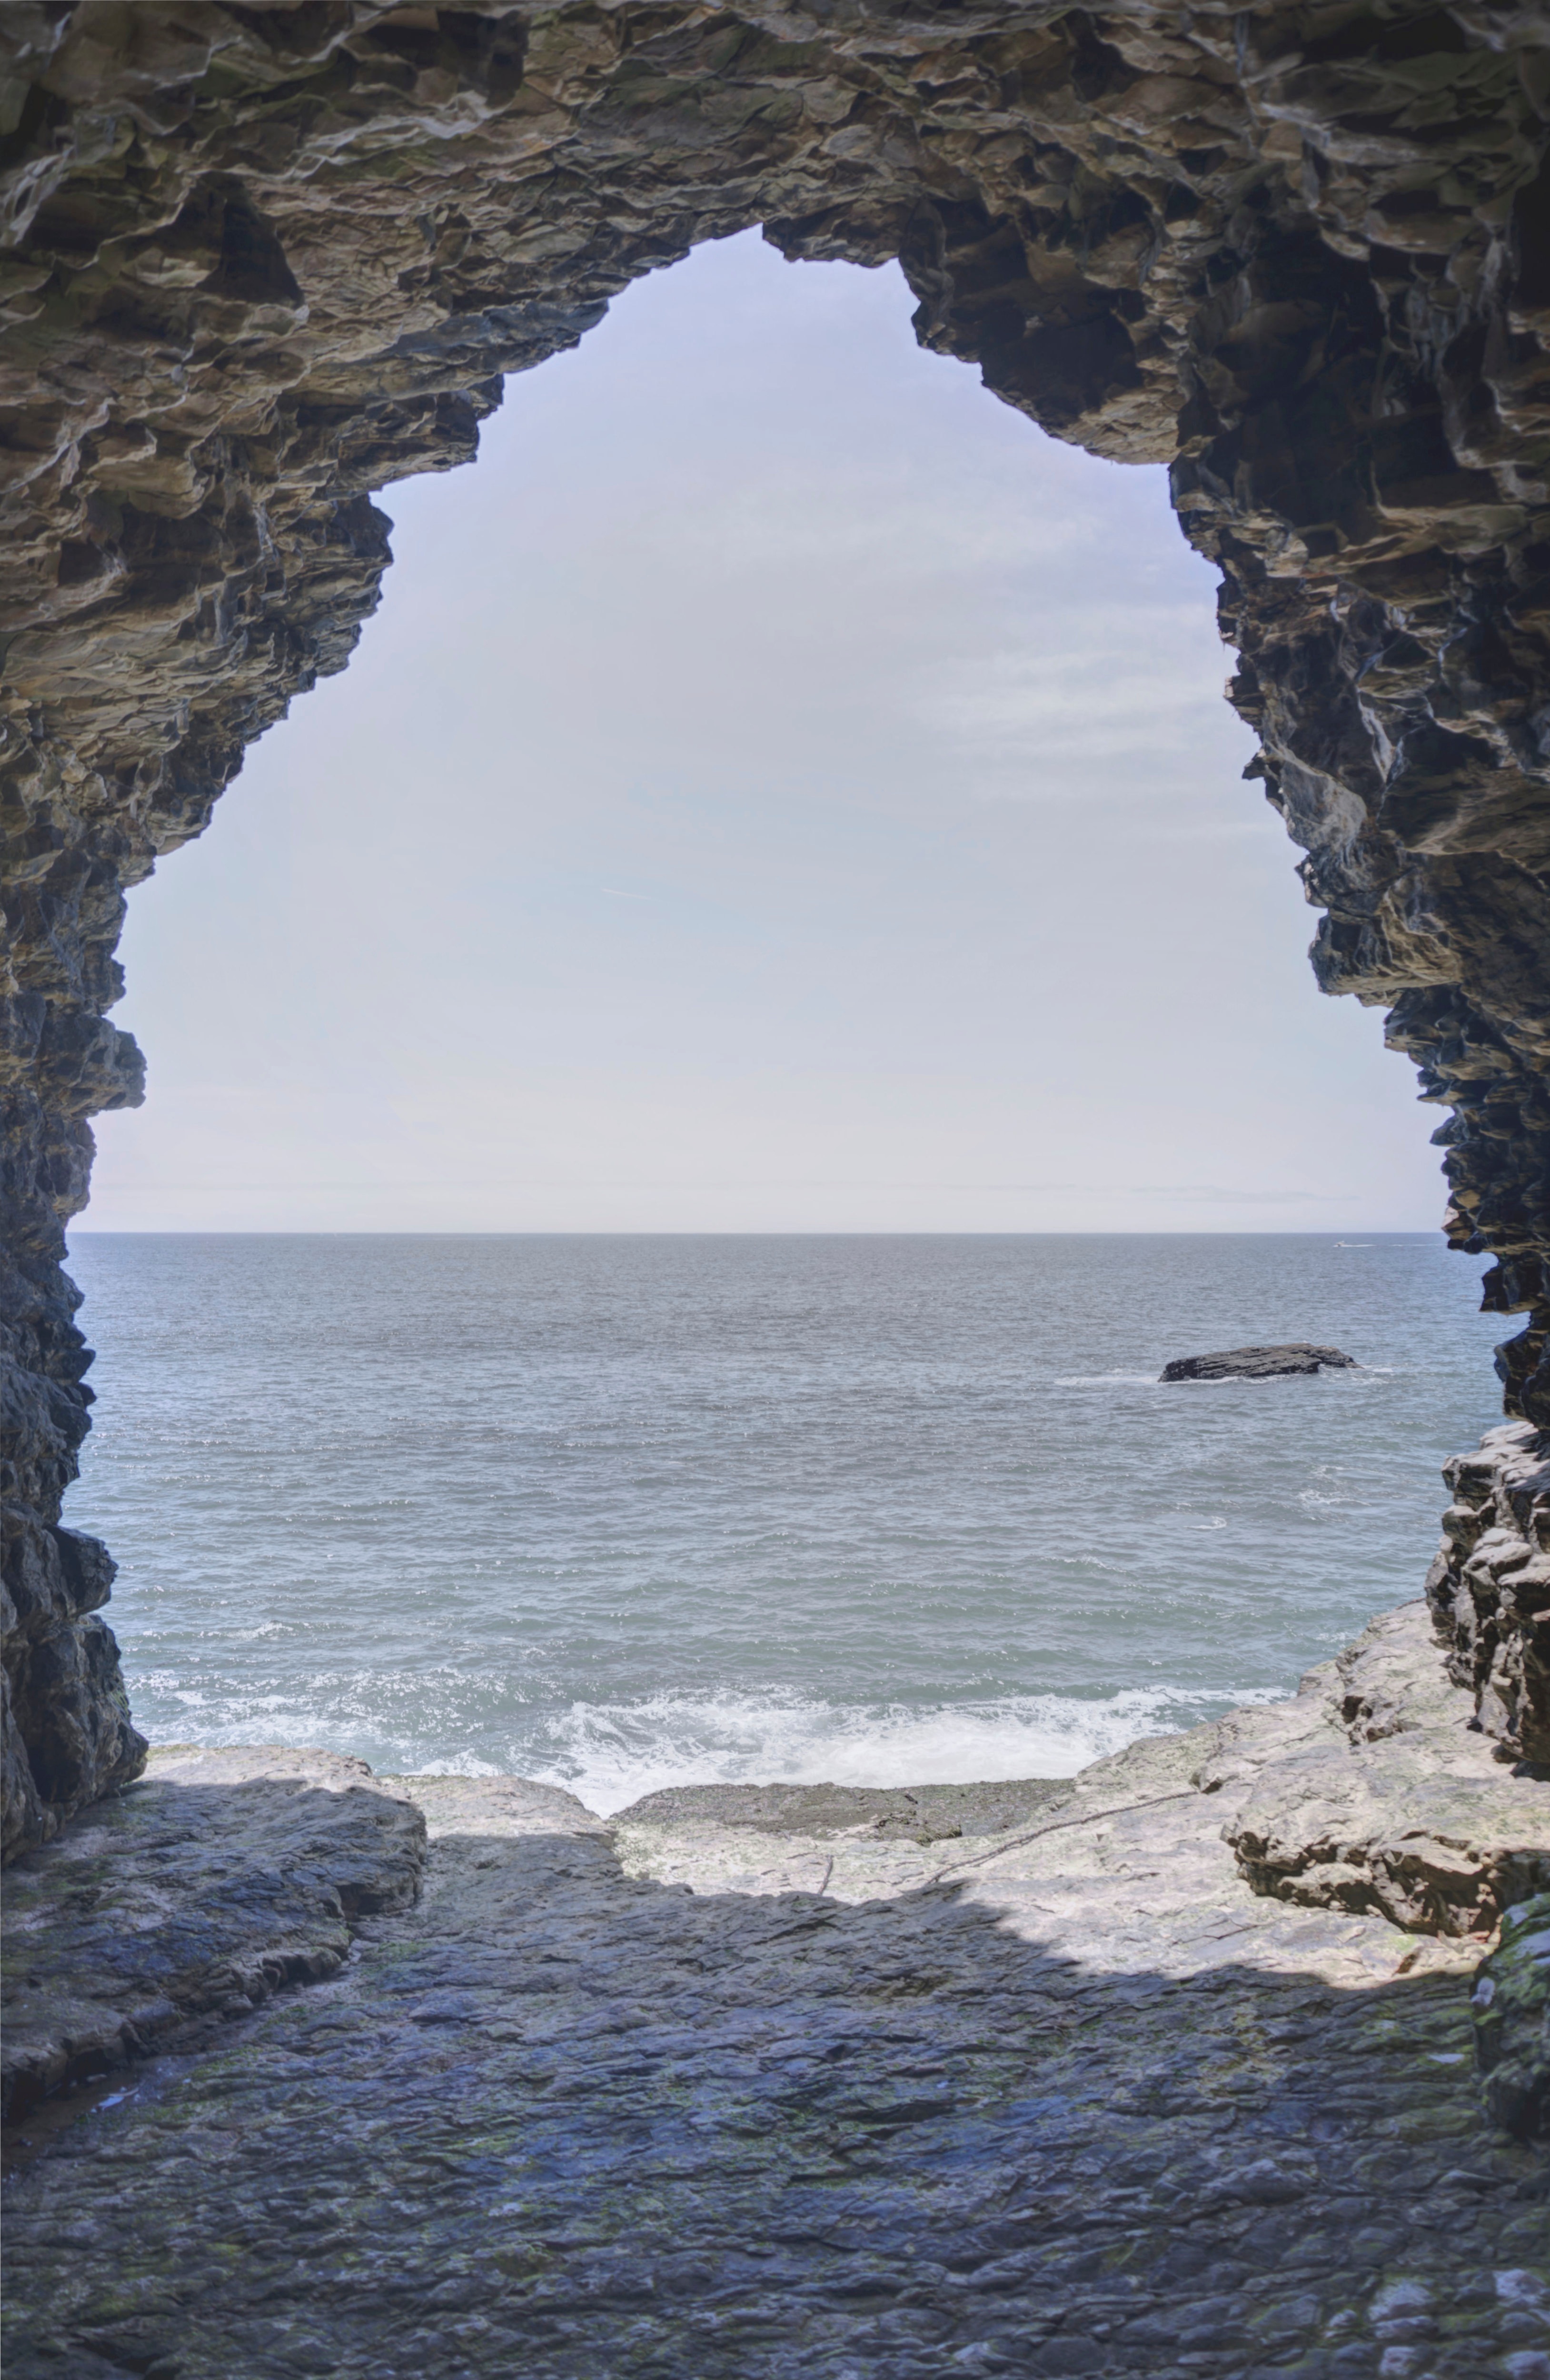
sea, coast, water, rock, ocean, shore, formation, cliff, cove, bay, terrain, body of water, cape, landform, natural arch, sea cave, geographical feature